Kambiz Yeganegi

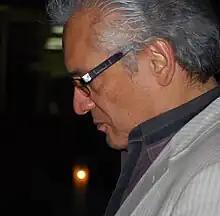

Kambiz Yeganegi (Born June 1, 1948 in Tehran, Iran) is an Iranian Entrepreneur and Applied Cognitive Science Coach.